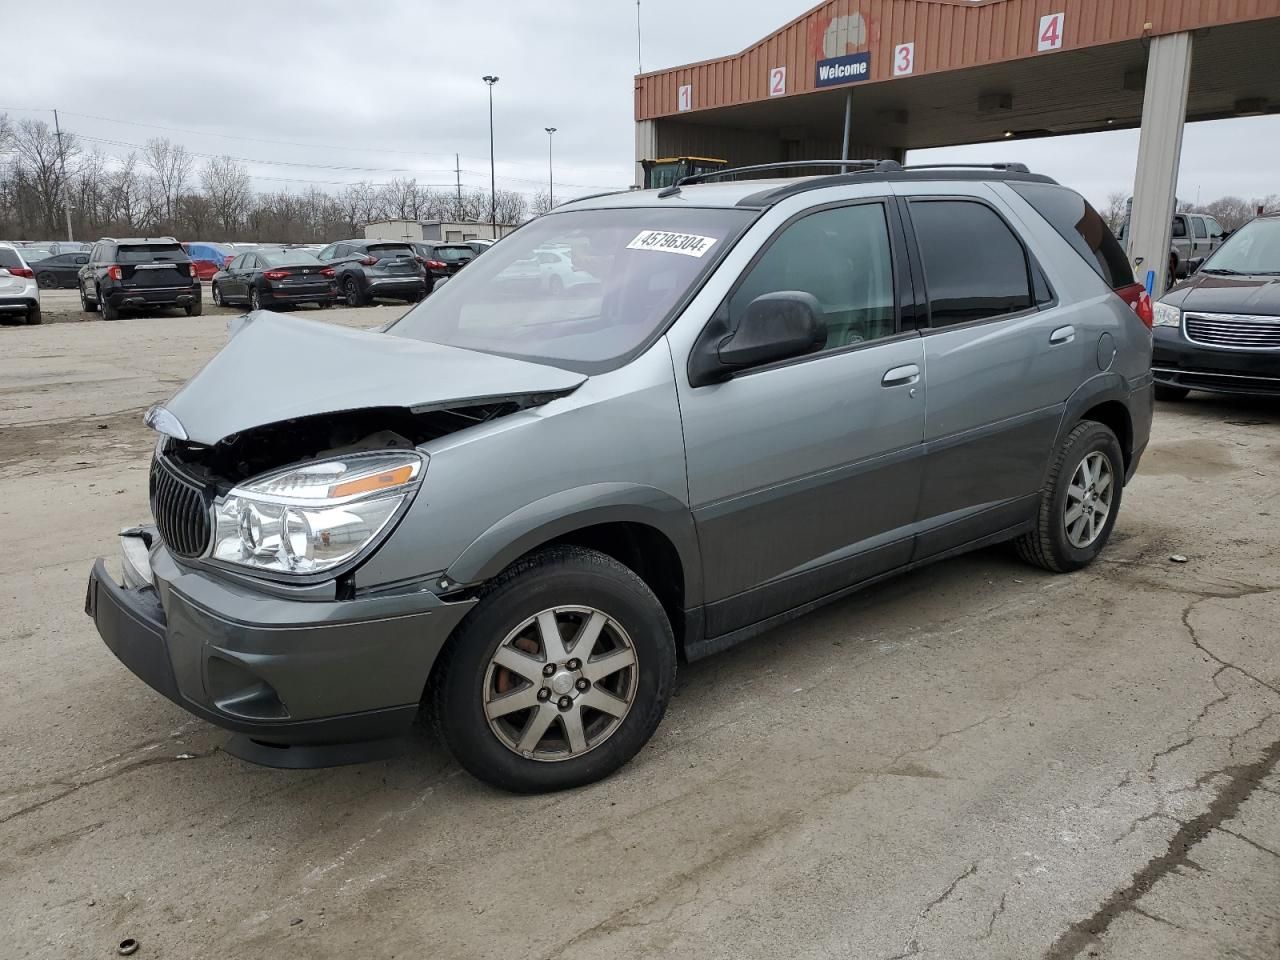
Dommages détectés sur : pare-choc avant, capot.
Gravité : mineur